Antoni Chołoniewski

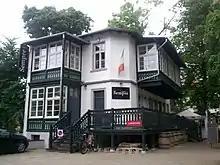
Chołoniewski's villa in Sopot

In Bydgoszcz, Chołoniewski lived at 119 Gdańska Street. He resumed his journalistic activity devoted to "Polishness" in the Western Borderlands. Despite a deteriorating health, he published many articles, not only in his own magazine "Zmartwychwstanie" (') in 1922, but also in the Christian Democrat periodicals "Dziennik Bydgoski" (') and "Dziennik Poznański".